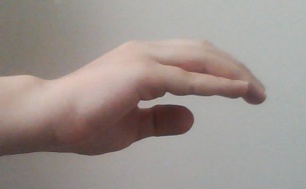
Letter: jeem